Yancey Arias

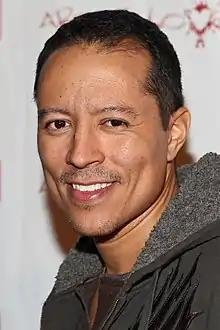
Arias in 2010

Yancey Arias (born June 27, 1971) is an American actor. He played Miguel Cadena in the NBC series "Kingpin" and Gabriel Williams in the FX series "Thief".